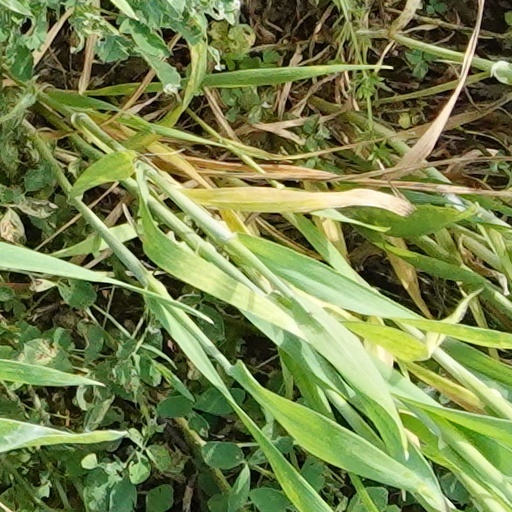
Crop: wheat